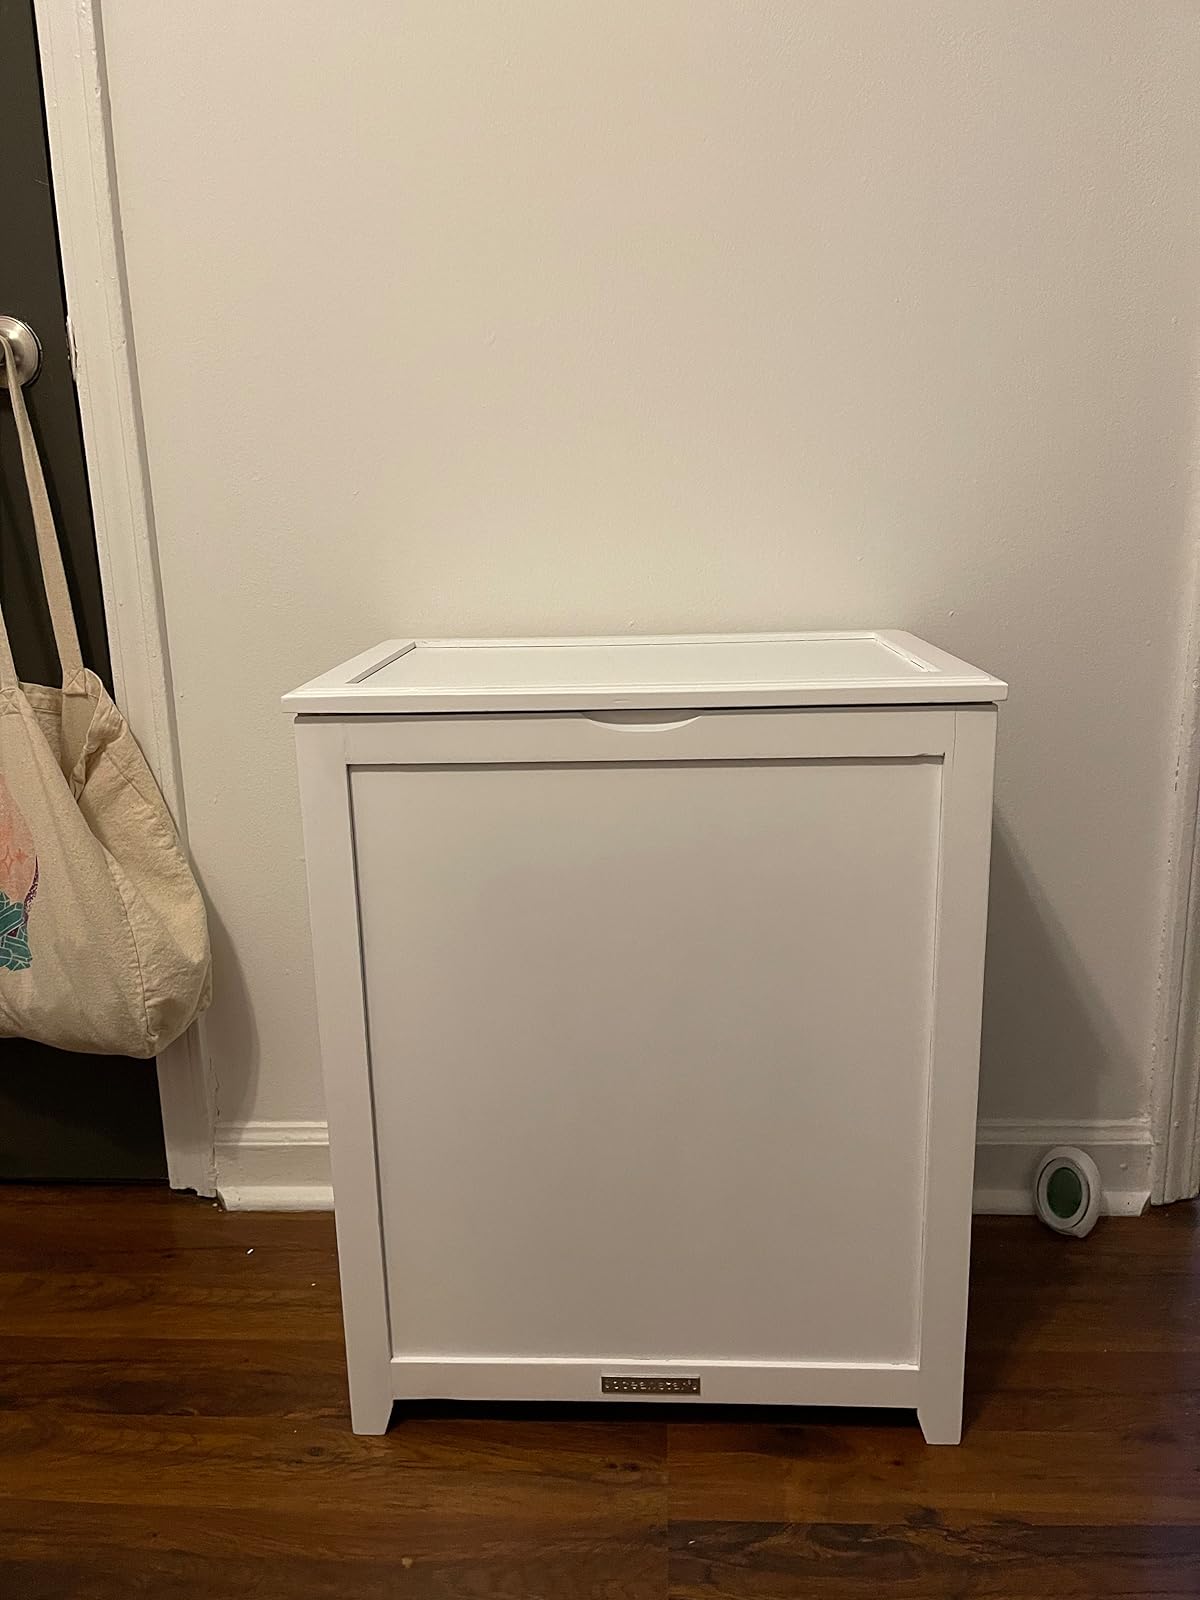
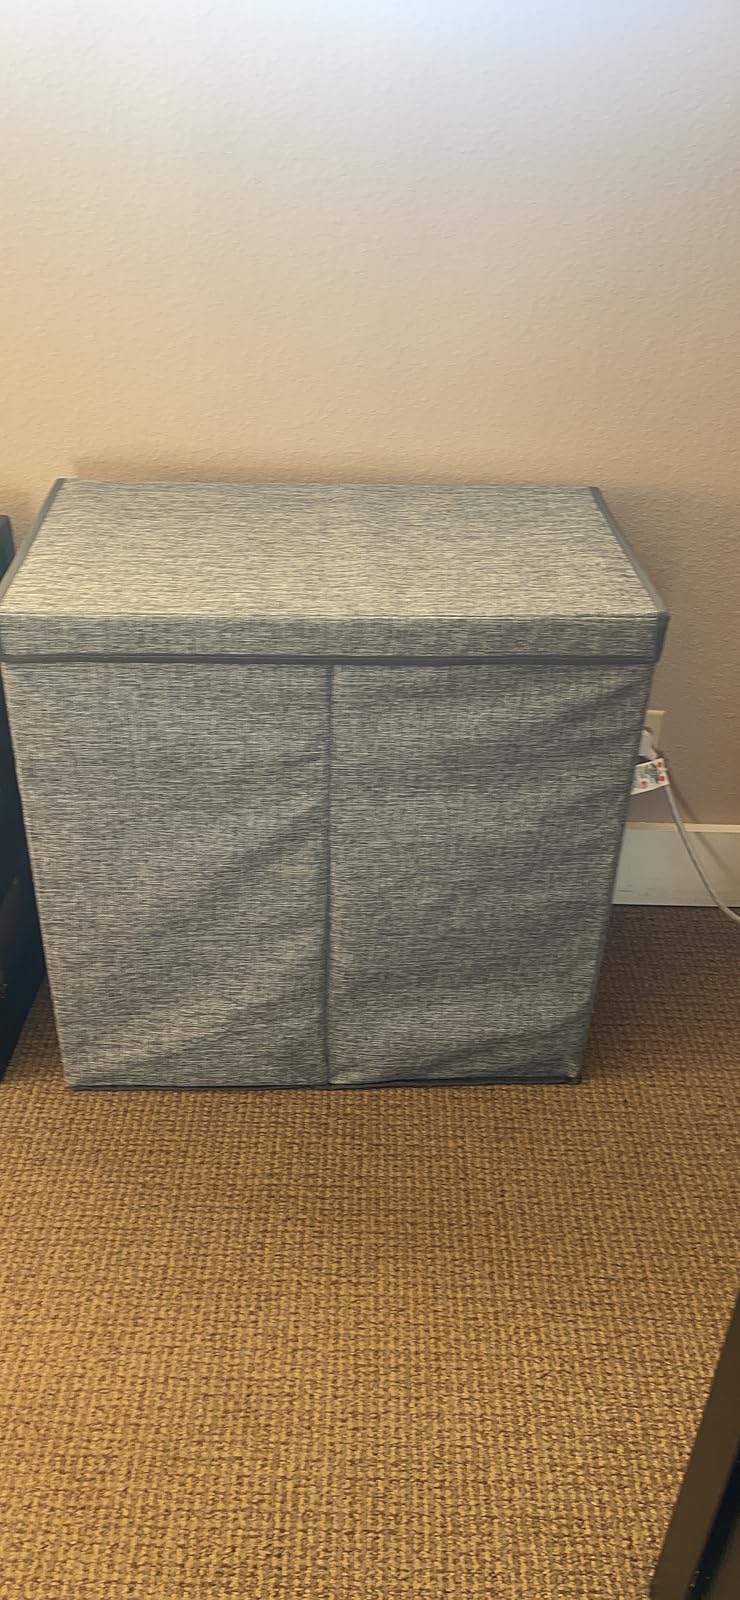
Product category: items_hamper
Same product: no